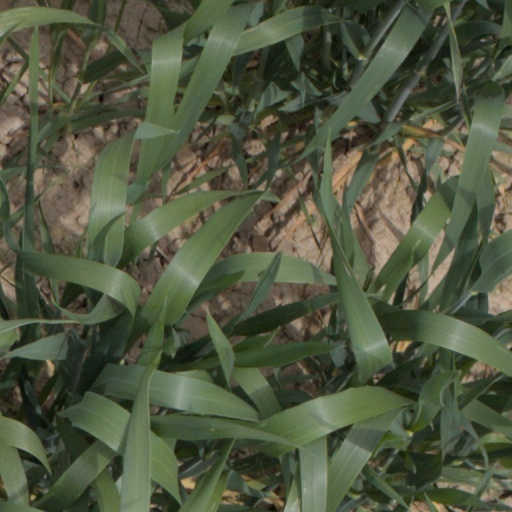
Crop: wheat